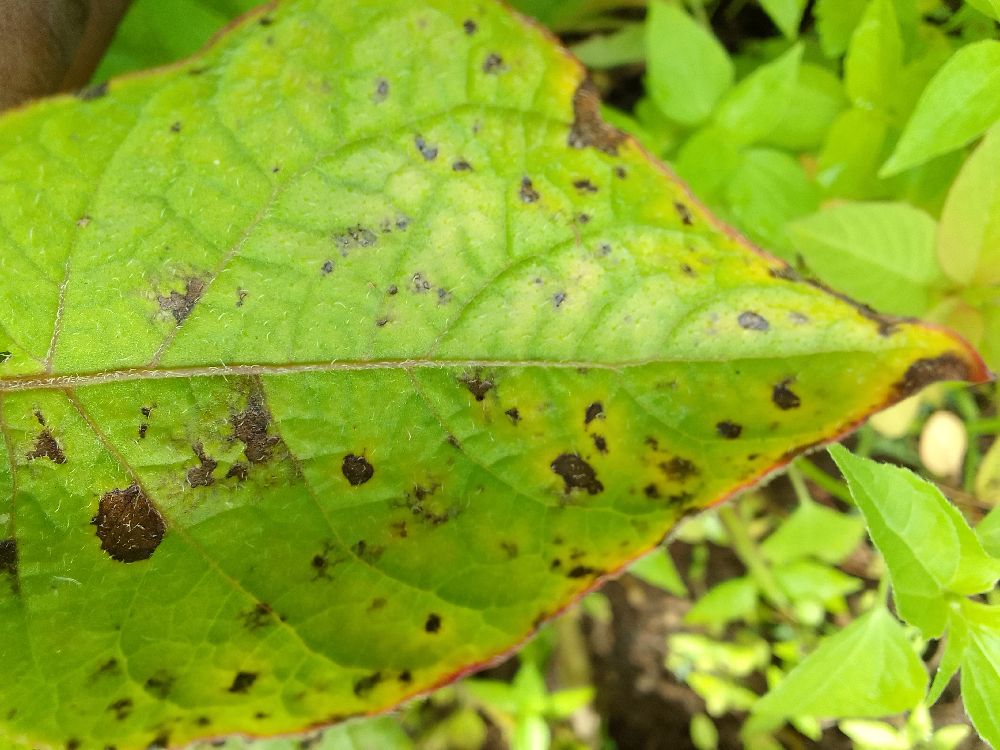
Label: Early blight